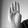
ASL letter: B